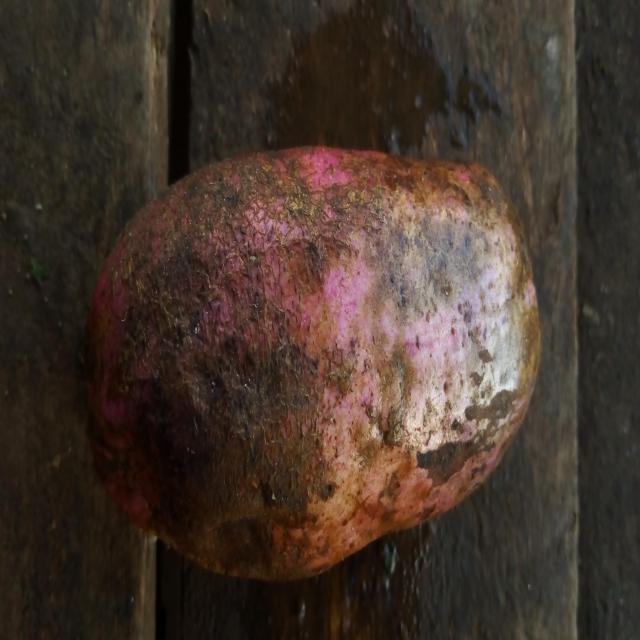
Plum grade: rotten